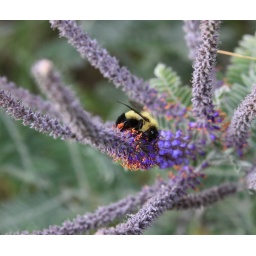
Flora and fauna from the Eloise Butler Wildflower Preserve and bird Sanctuary in Theodore Wirth Park in the middle of the city of Minneapolis